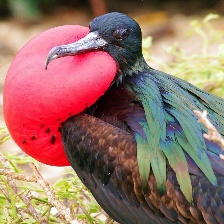
Species: FRIGATE
Scientific name: FREGATIDAE